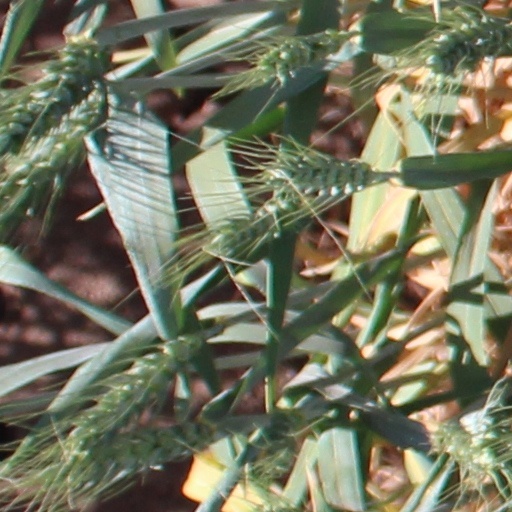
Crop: wheat